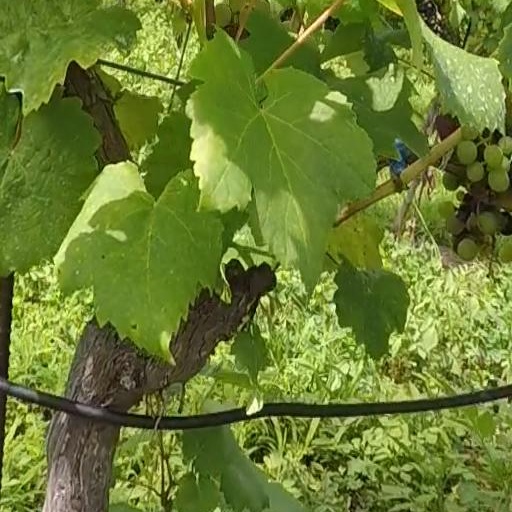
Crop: grape